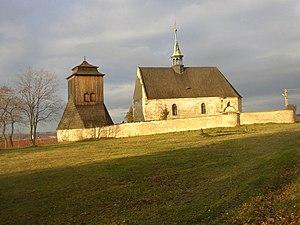
Želenice est une commune du district de Kladno, dans la région de Bohême-Centrale, en République tchèque. Sa population s'élevait à 197 habitants en 2020.